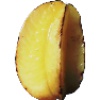
Label: Carambula 1